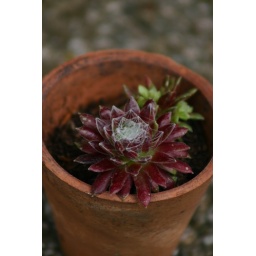
house leek in sandy's pot